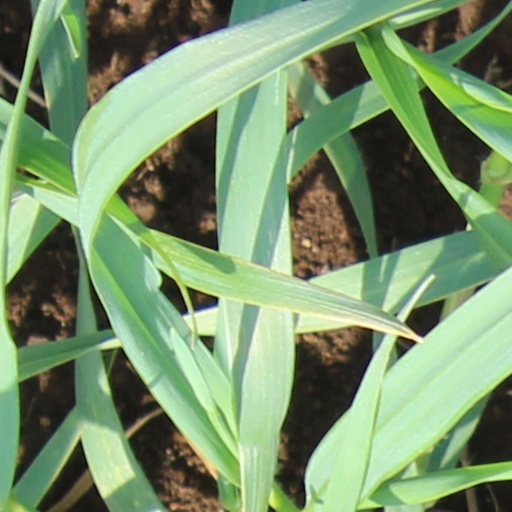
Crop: wheat